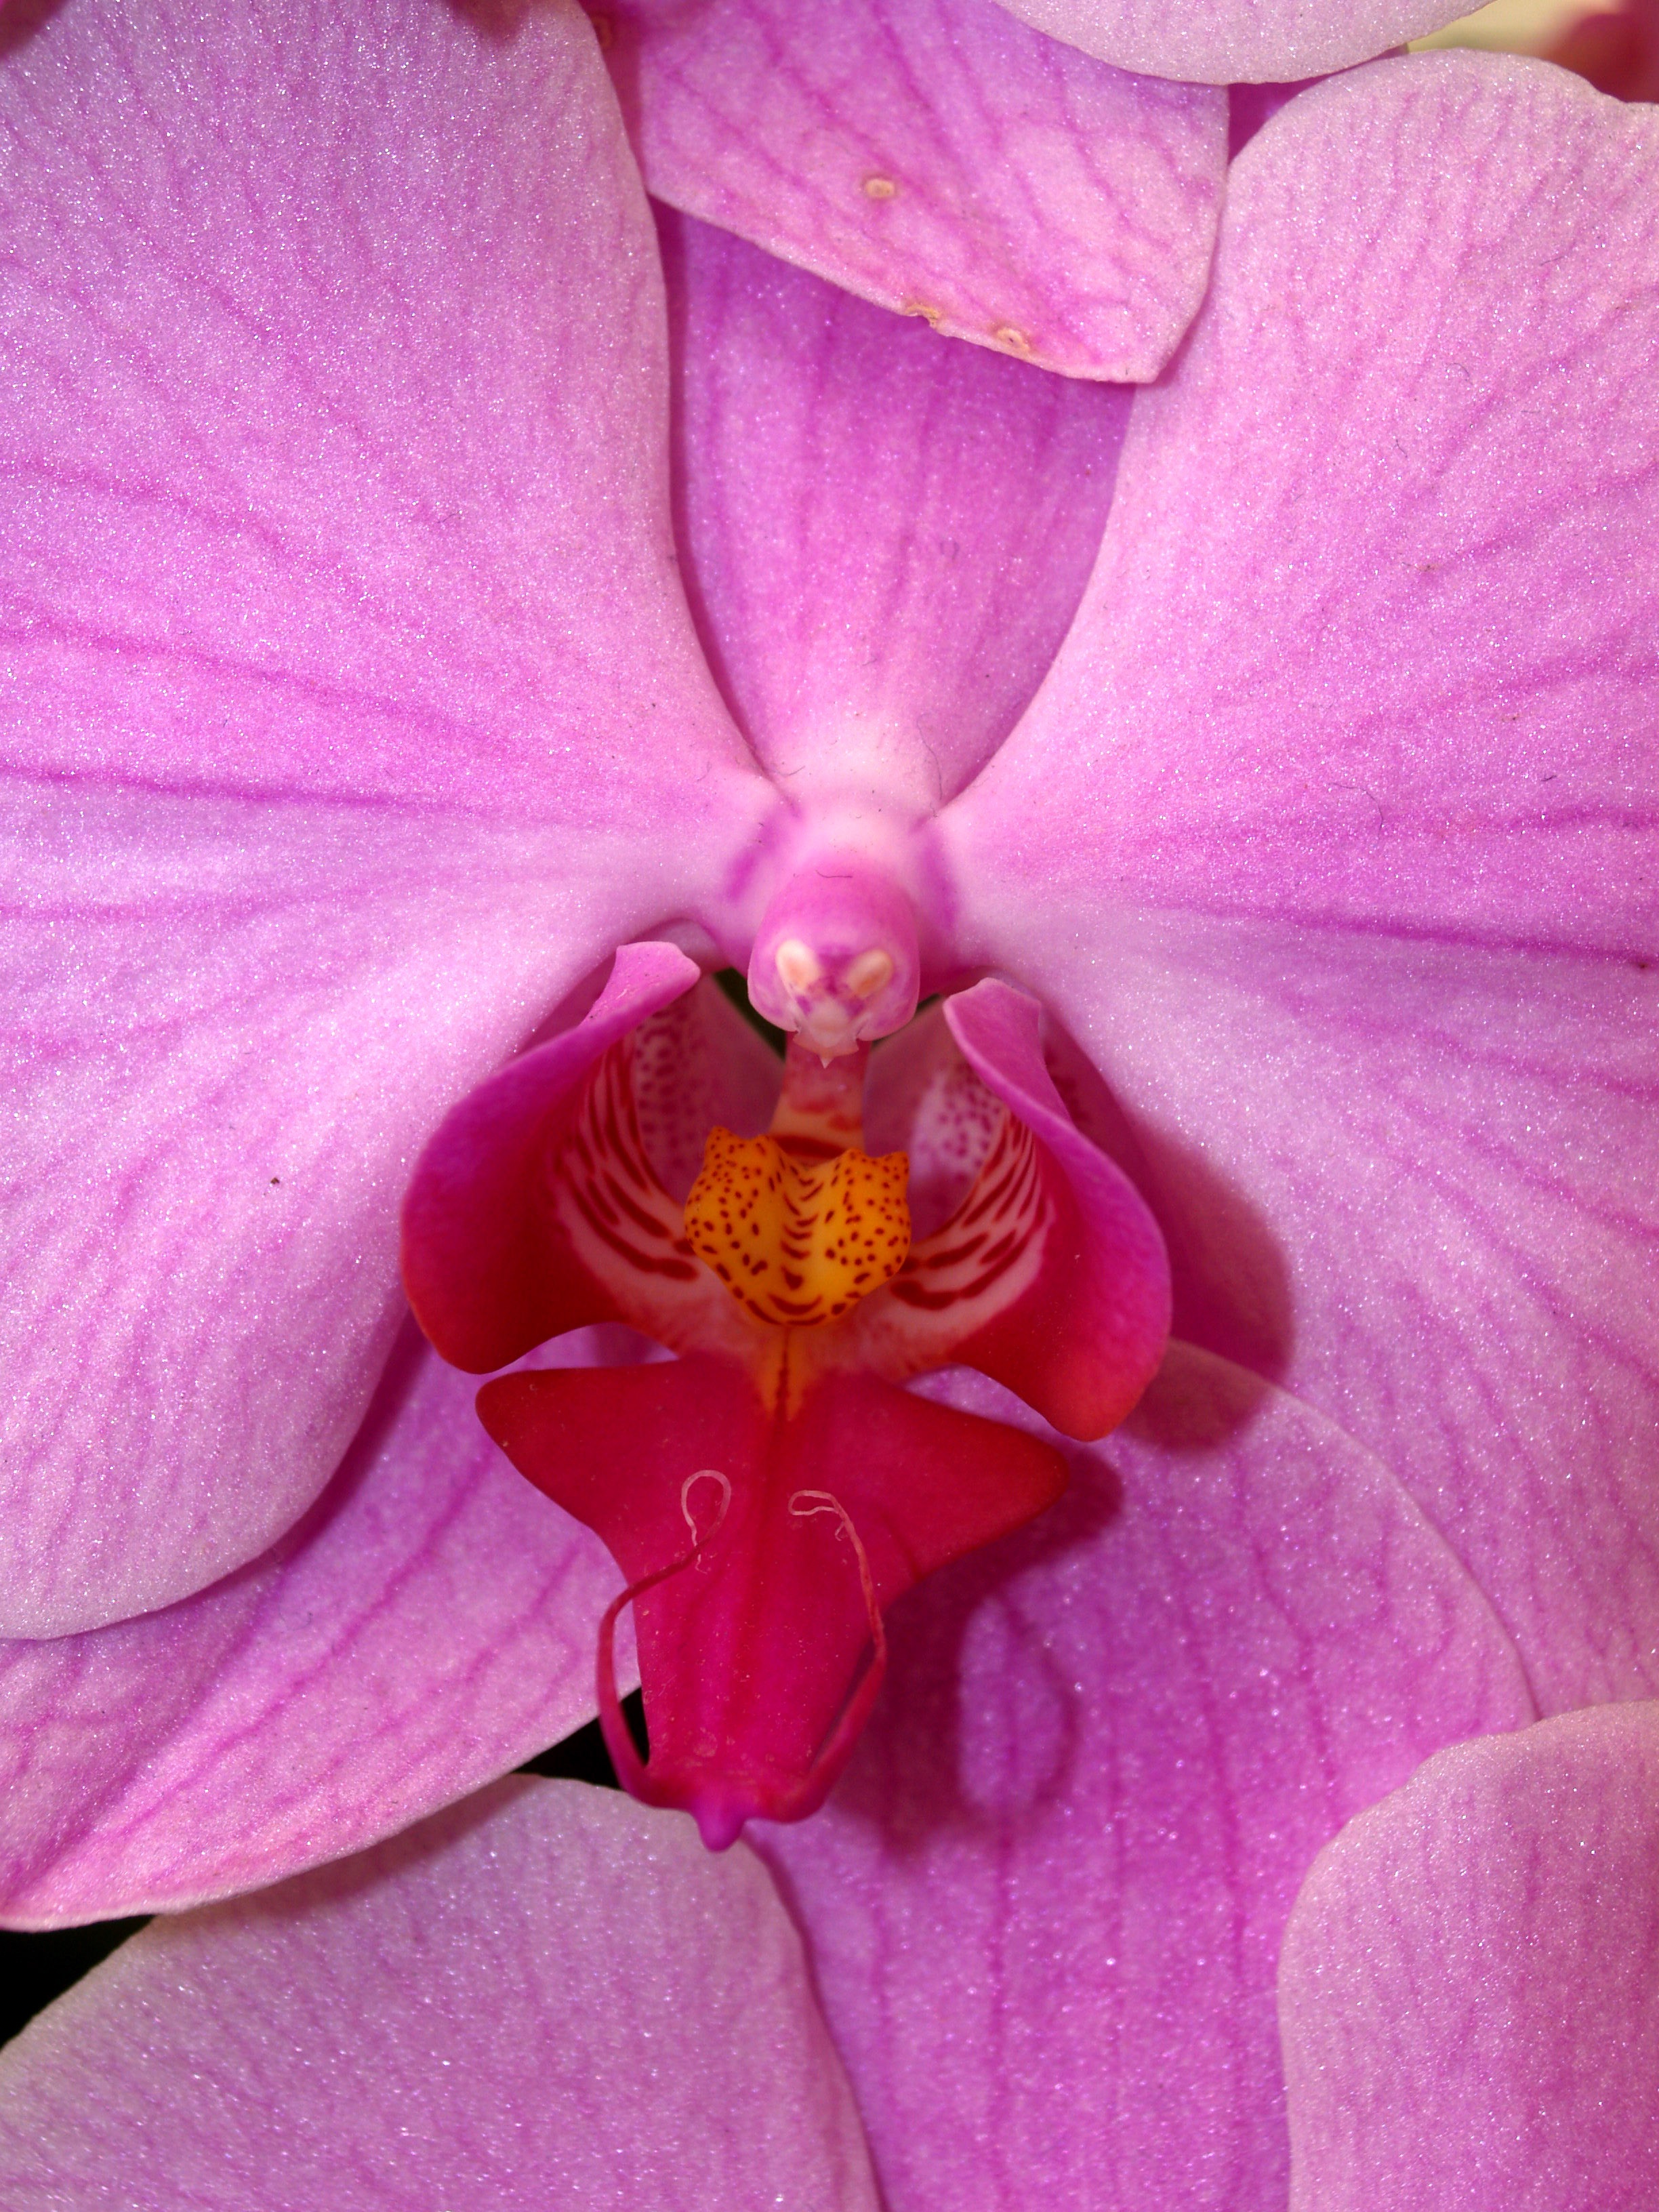
nature, branch, blossom, growth, plant, flower, purple, petal, bloom, summer, daisy, foliage, bouquet, decoration, spring, tropical, lush, color, natural, clean, botany, pink, flora, botanical, orchid, close up, luxury, ornate, decorative, violet, blowing, bright, head, beautiful, conservation, event, exotic, bud, oriental, elegance, individual, carpel, macro photography, flowering plant, phalanxes, land plant, moth orchid